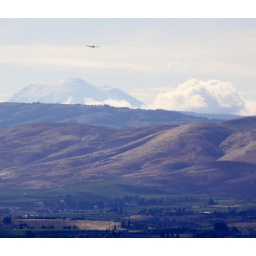
There's that small plane again, actually flying over West Valley, not the mountain.